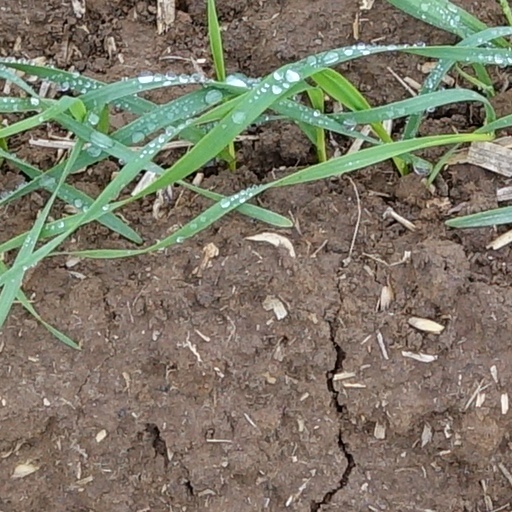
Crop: wheat